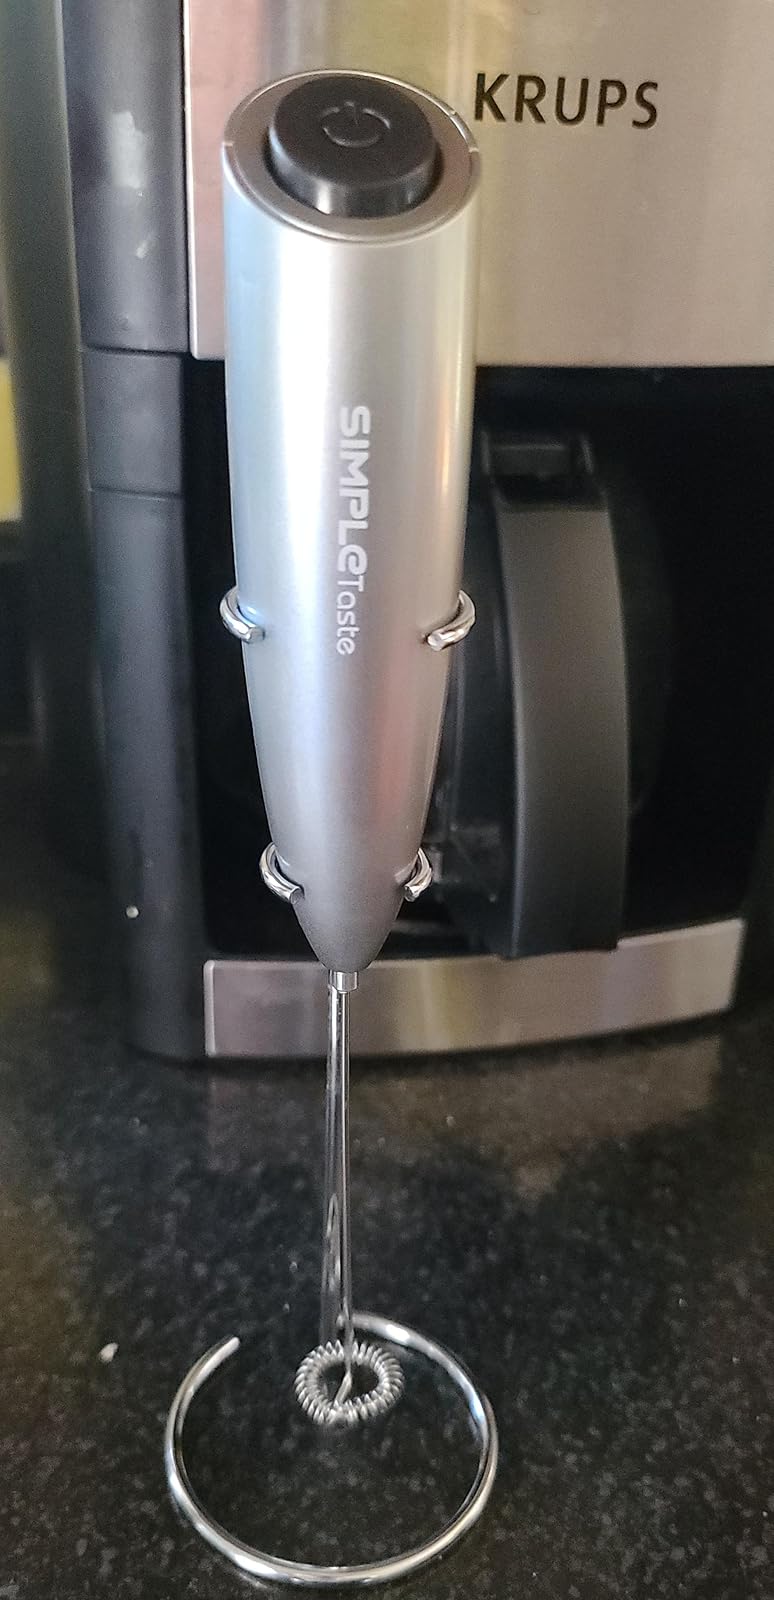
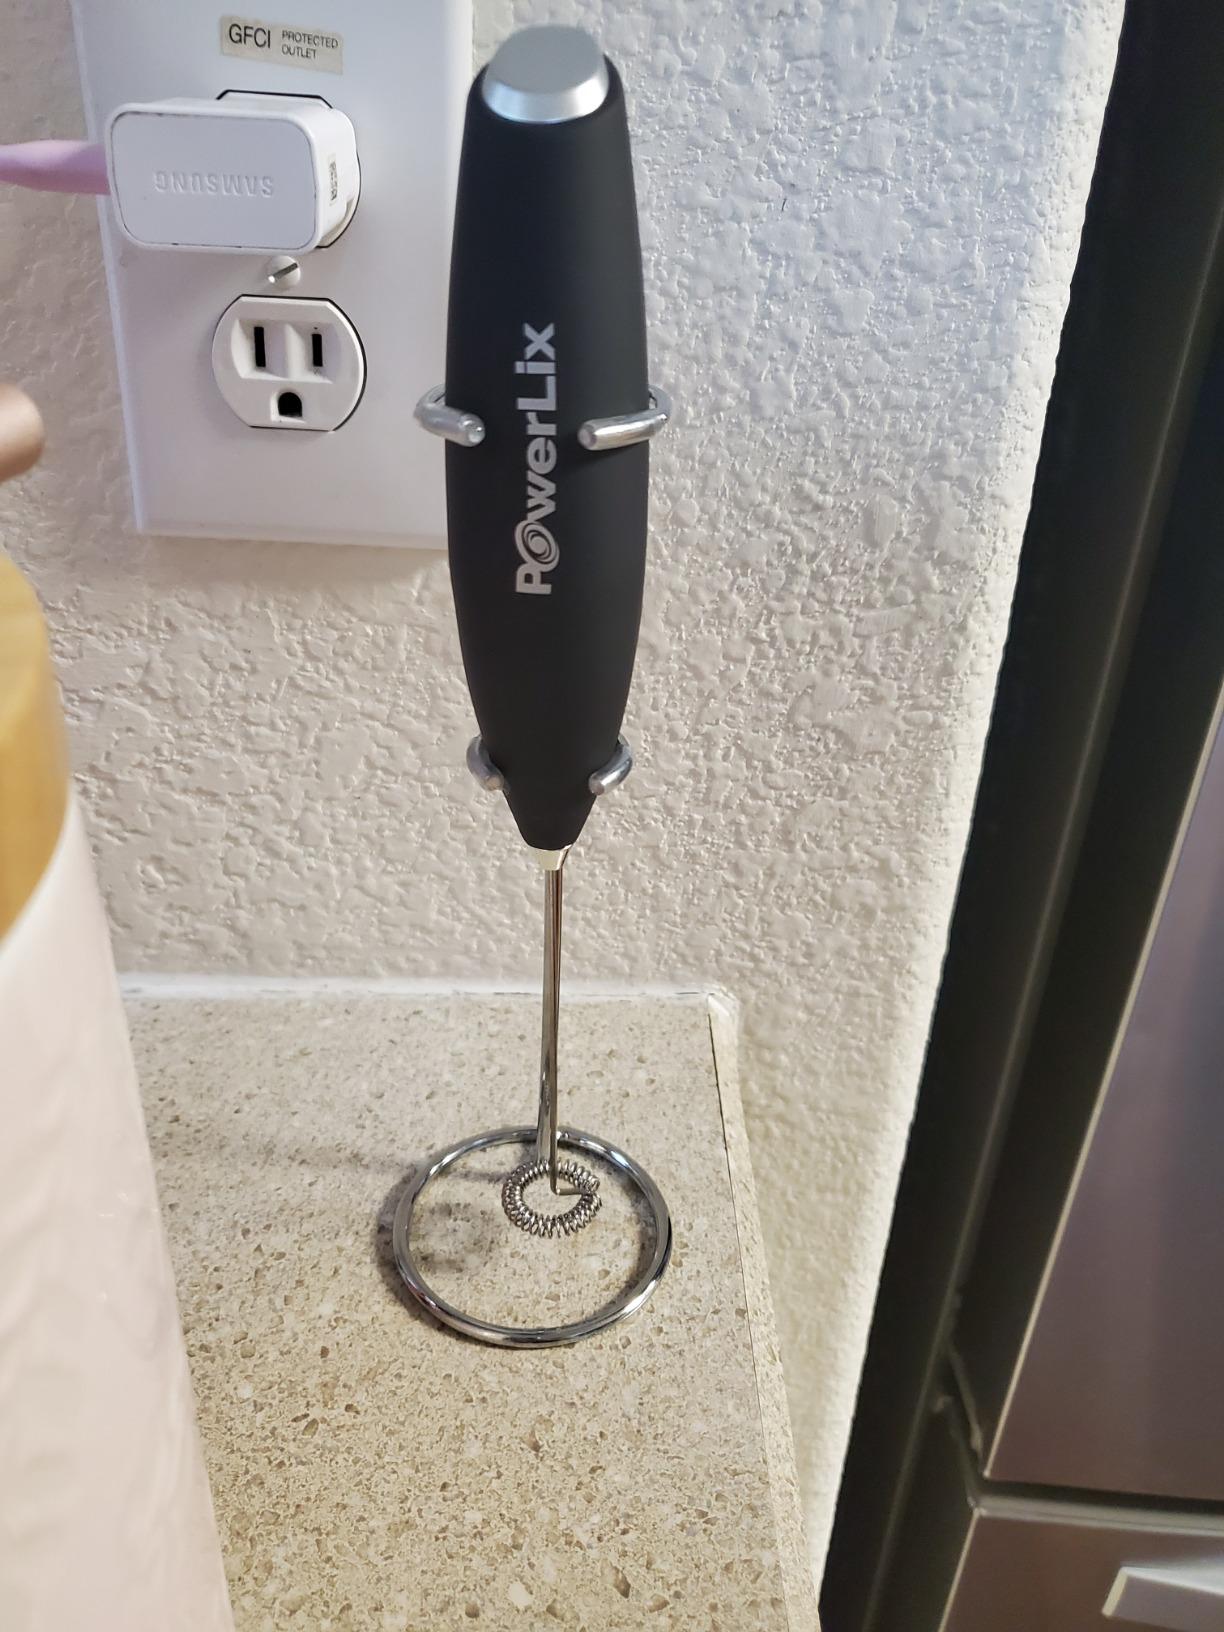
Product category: items_mixer
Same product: no